Question: Please indicate a possible affordance area of the surfboard that can be used for carrying
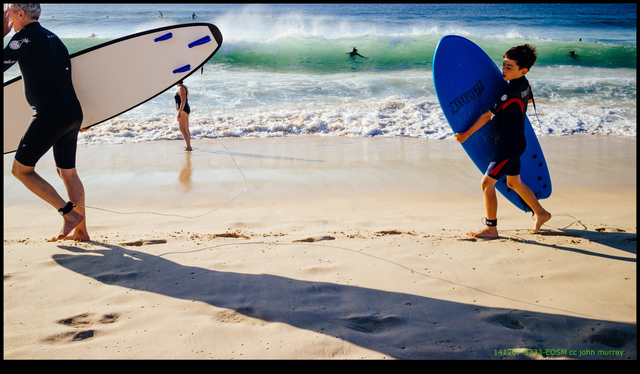
Answer: [428.5, 33, 551.5, 201]